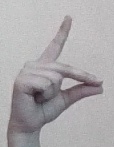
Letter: ta